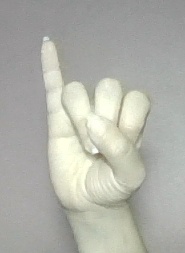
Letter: meem